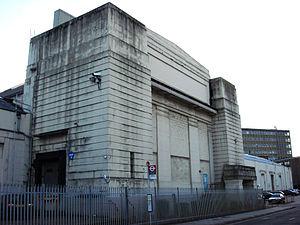
La British Empire Exhibition est une exposition coloniale britannique tenue dans le Wembley Stadium à Wembley dans le Middlesex, en Angleterre, en 1924 et 1925.